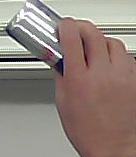
Product: redbull_energydrink